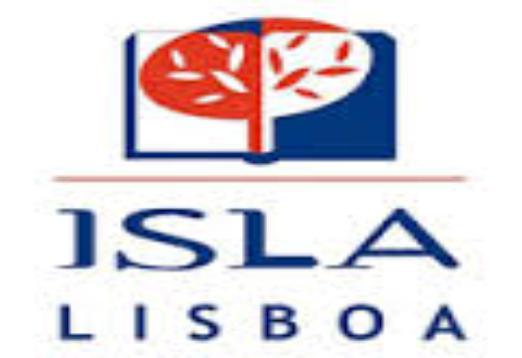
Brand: Isla-2
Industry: Others